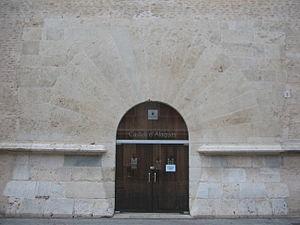
Le Château d'Alaquás, Château des Quatre Tours ou Palais des Aguilars, est l'une des demeures nobles érigées pendant la période de décadence féodale au XVIᵉ siècle. Il est situé à Alaquàs.